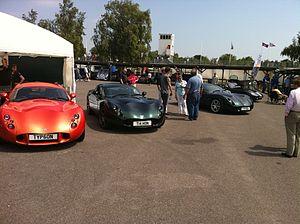
La TVR Typhon est une voiture de sport produite par le constructeur automobile britannique TVR dans sont usine de Blackpool entre 2000 et 2006. Il s'agit de la TVR de production la plus rapide jamais construite, la précédente TVR Cerbera Speed 12 n'étant jamais rentrée en production. Seulement trois exemplaires de ce modèle furent construits.